Büttenpapierfabrik Gmund

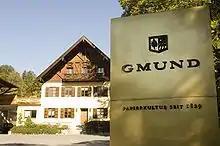
Company building

The Büttenpapierfabrik Gmund GmbH & Co. KG is a paper manufacturer with its headquarters in Gmund am Tegernsee and about 120 employees.